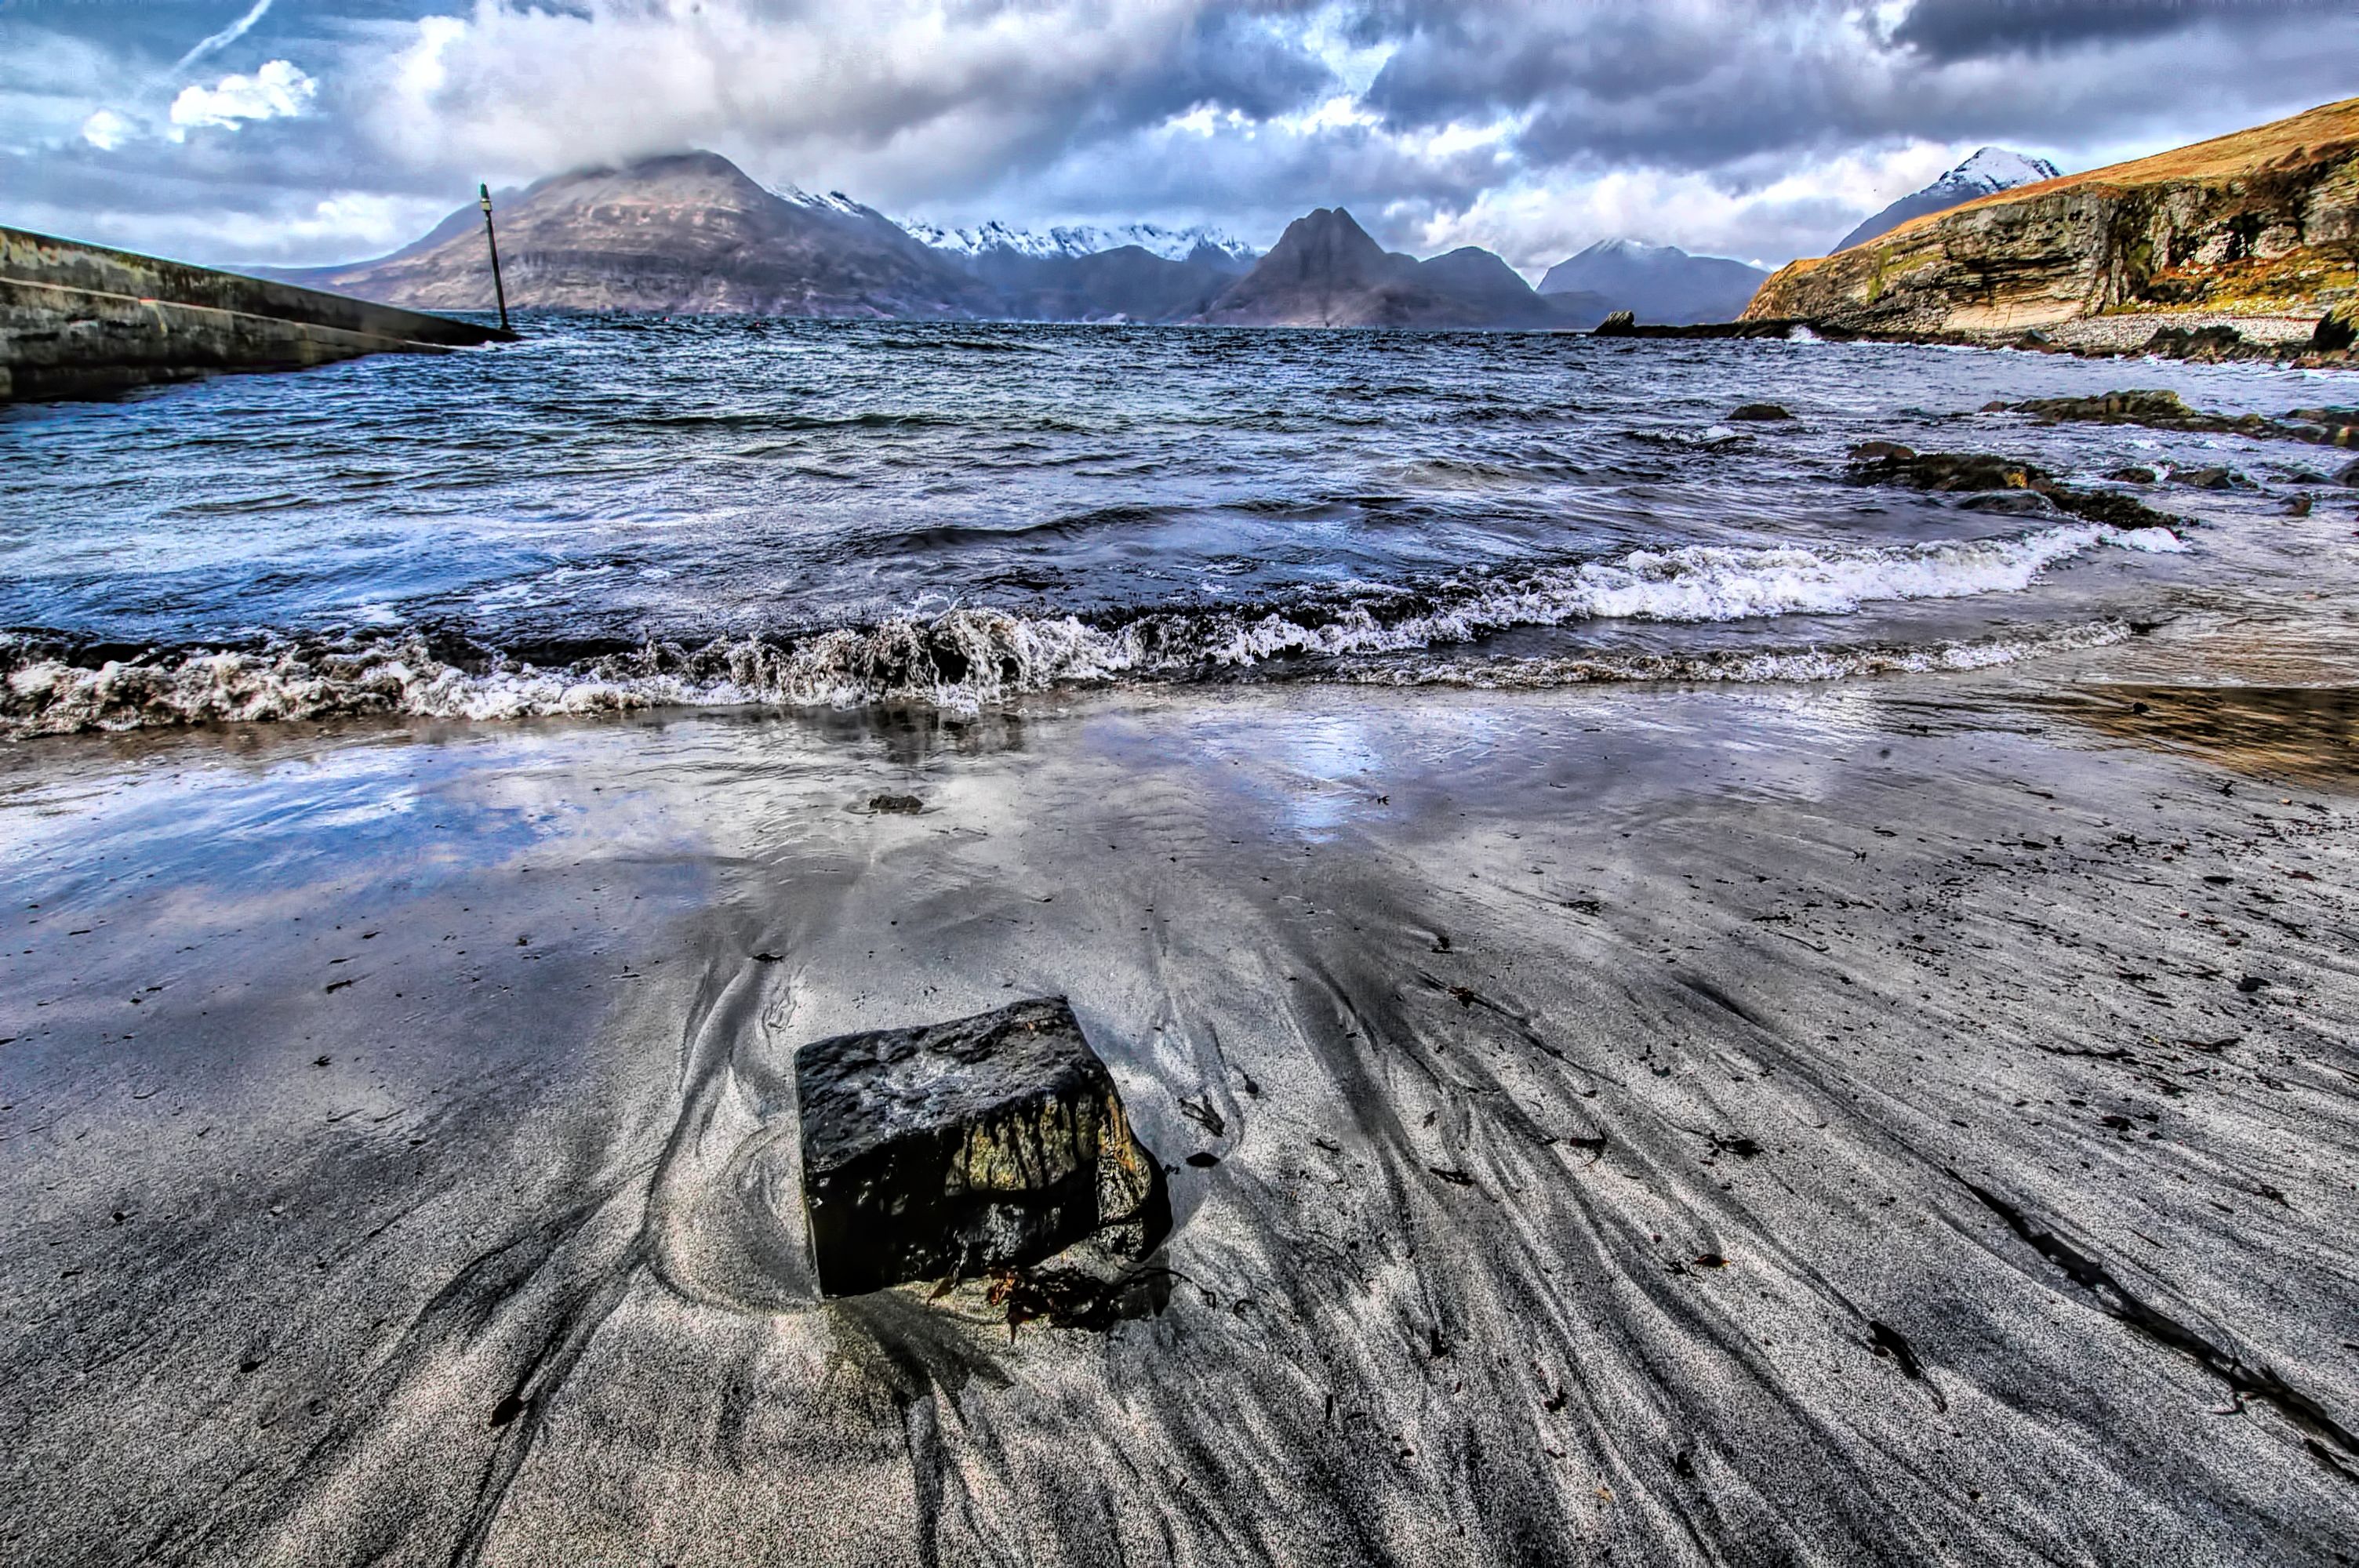
landscape, sea, coast, nature, rock, ocean, wilderness, mountain, shore, wave, cliff, terrain, geology, scotland, skye, highliands, landform, geographical feature